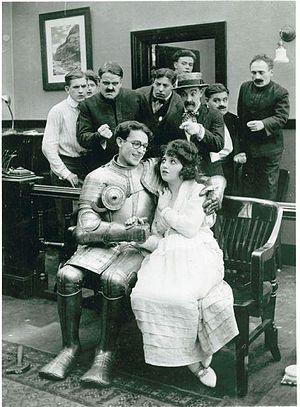
On n'entre pas est un court métrage de comédie américaine, de style slapstick, en noir et blanc et muet, réalisé par Hal Roach et sorti en 1919. Ce film met en scène le comique Harold Lloyd.